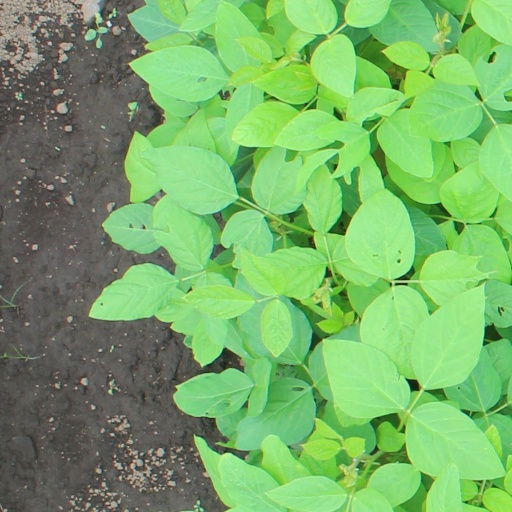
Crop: soybean